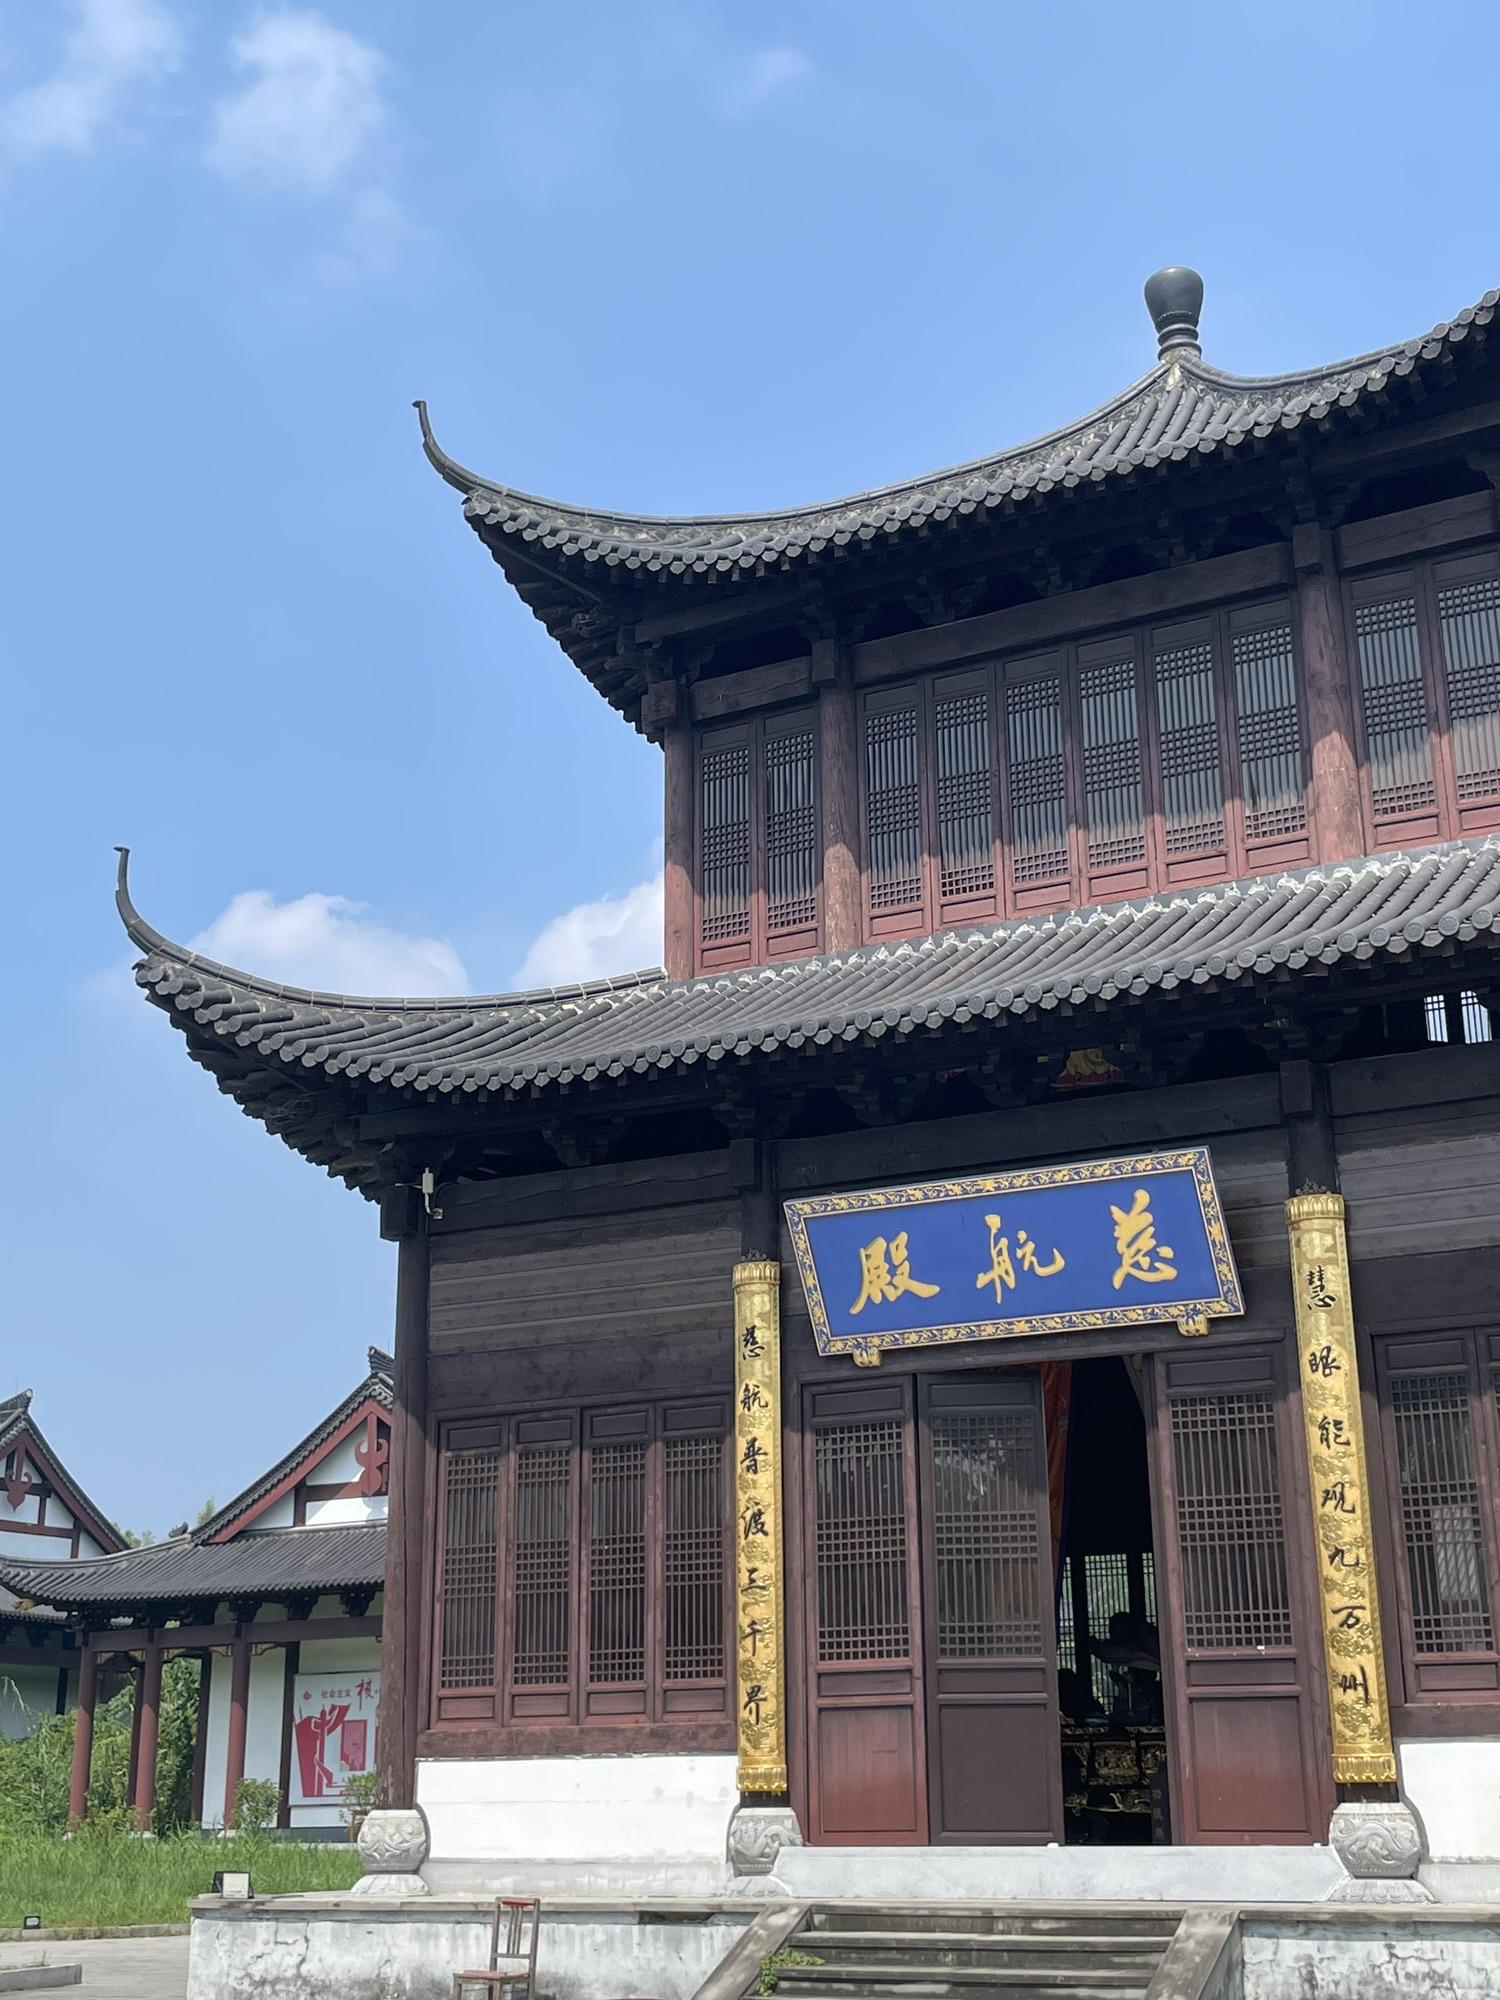
地标名称：龙瑞宫
所在城市：绍兴市·越城区